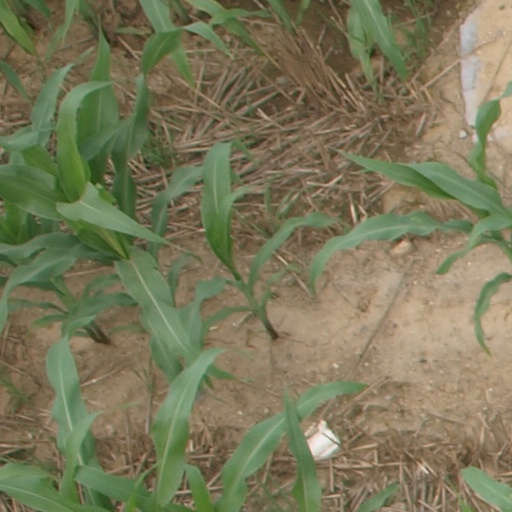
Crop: maize; corn